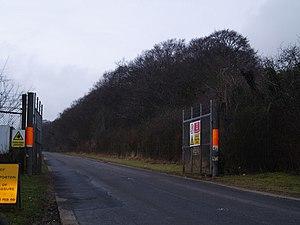
Porton Down est une zone gouvernementale de recherche militaire située près de Porton au Royaume-Uni.